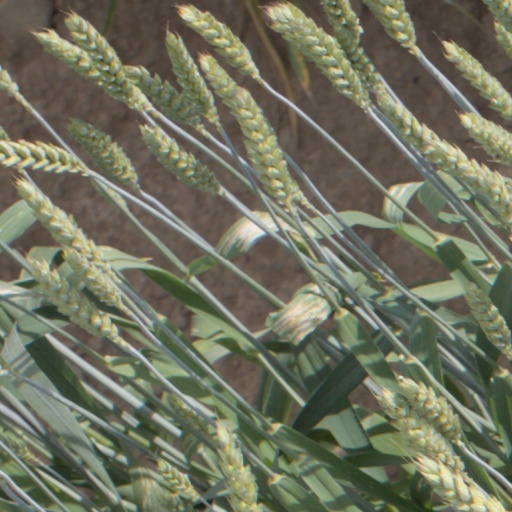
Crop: wheat